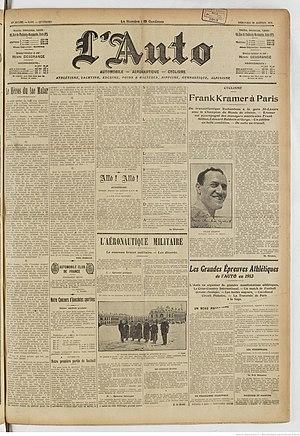
En présence du chef du premier groupe aéronautique de Versailles, de tous les officiers et des hommes de ce groupe, le général Hirschauer décore les nouveaux promus parmi lesquels l'aviateur Maurice Bauwens
Maurice Bauwens est un Capitaine aviateur de l'armée française, né le 15 janvier 1883 à Leers et décédé le 21 octobre 1951 dans la même commune. Pionnier de l'aviation militaire, il devient pilote d'escadrille dès 1912. Soldat exemplaire, un square portent son nom dans sa commune natale.